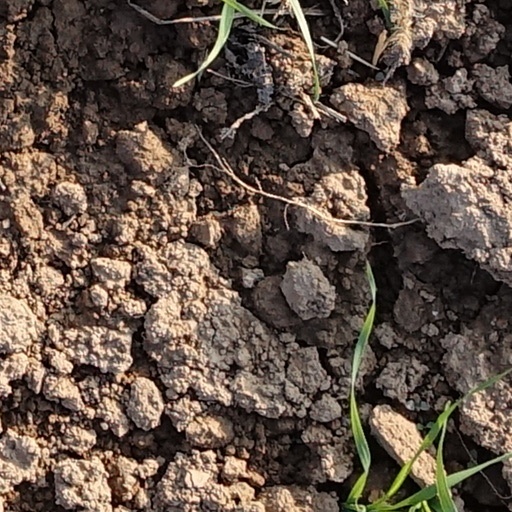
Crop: wheat